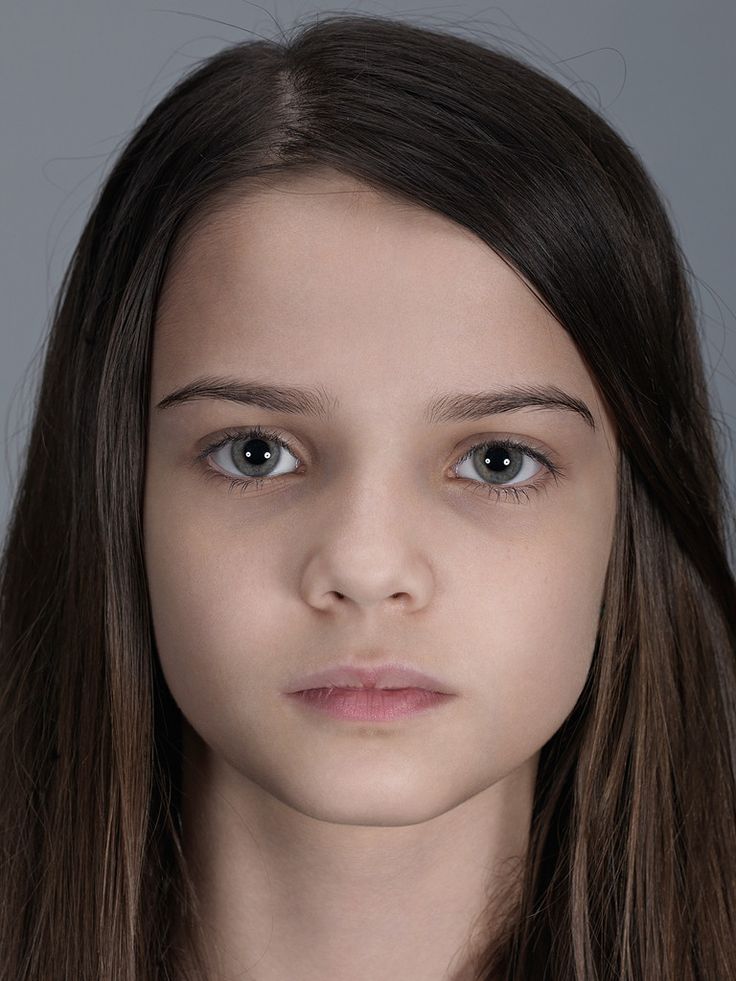
Label: Colored